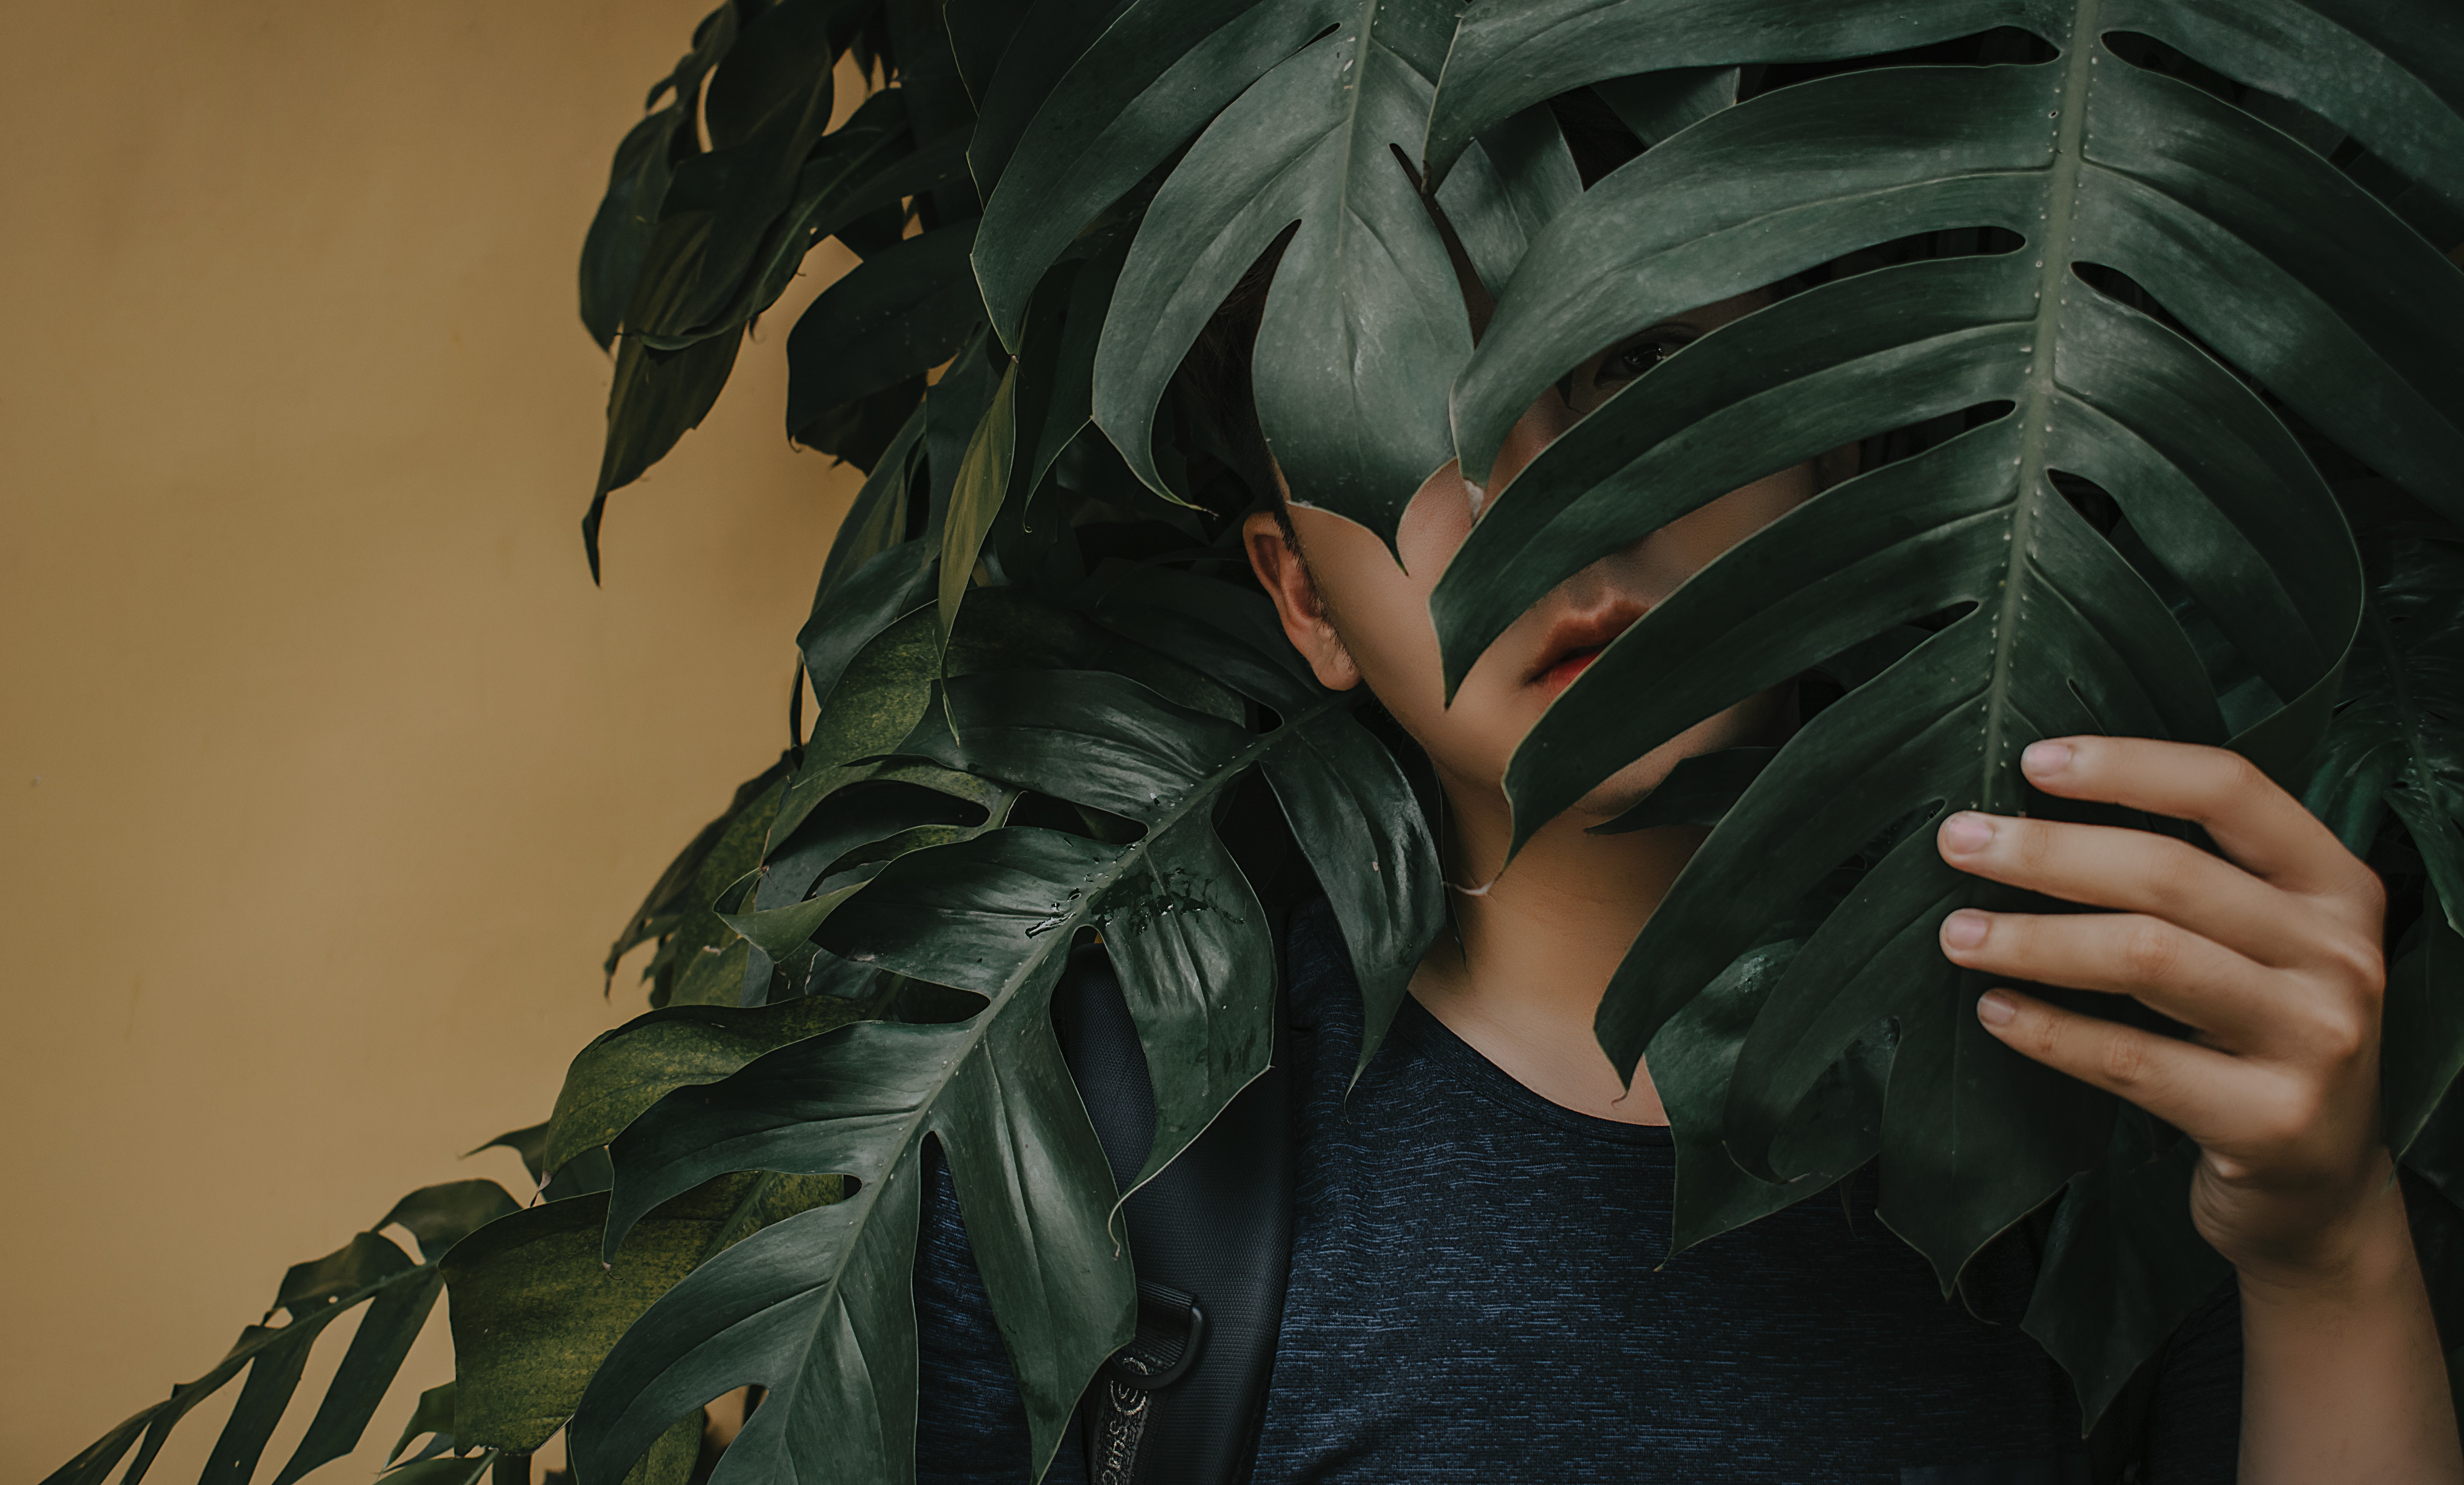
leaf, plant, tree